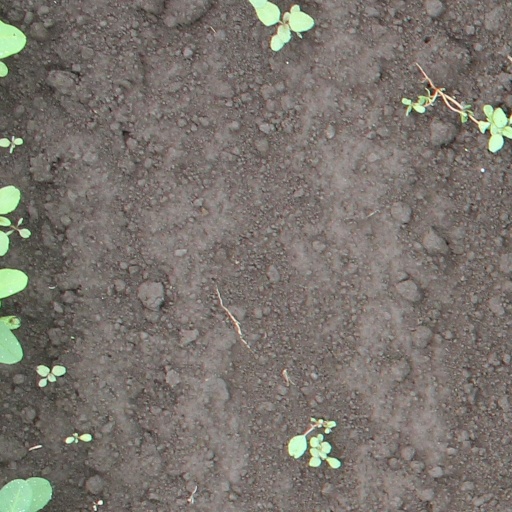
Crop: soybean